Cormorant

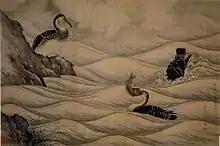
"Cormorants catching Fish". Hanging silk scroll by Yūhi, Middle Edo period, Japan, 1755

Even when "Phalacrocorax" was used to unite all living species, two distinct genera of prehistoric cormorants became widely accepted today: